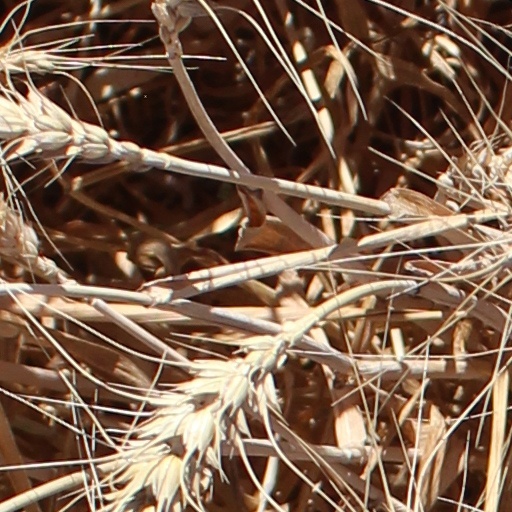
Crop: wheat